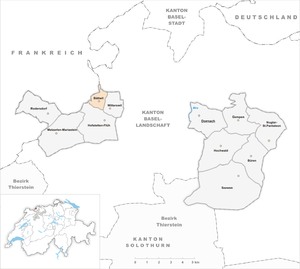
Bättwil est une commune suisse du canton de Soleure, située dans le district de Dorneck.